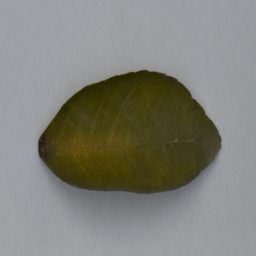
Plant part: leaf
Disease: greening